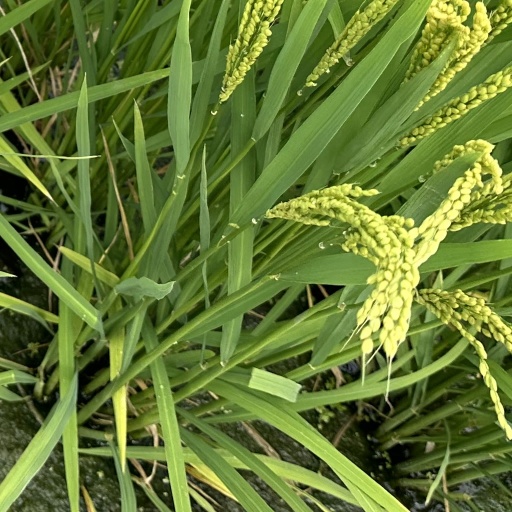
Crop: rice